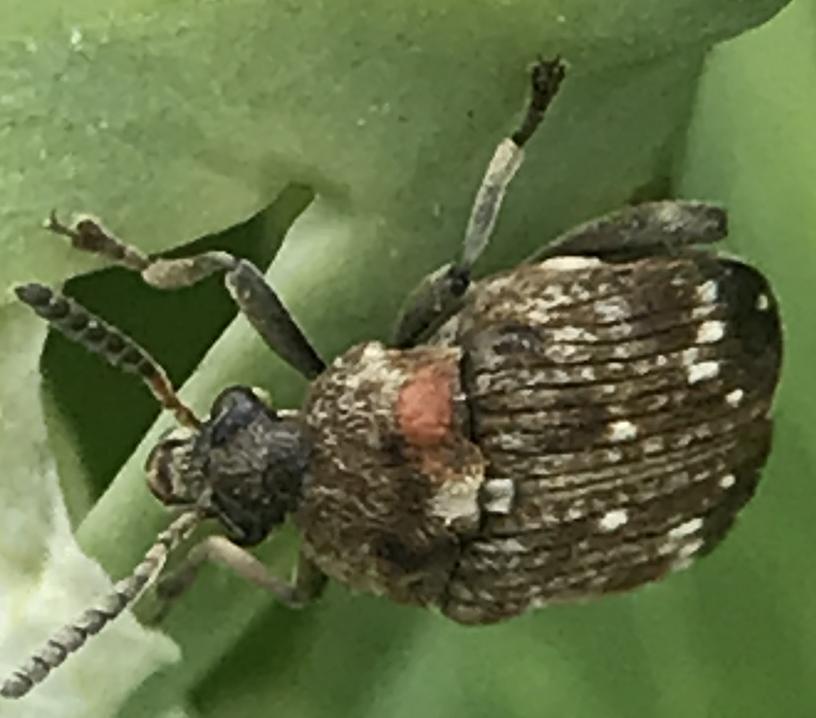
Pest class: pea_weevil